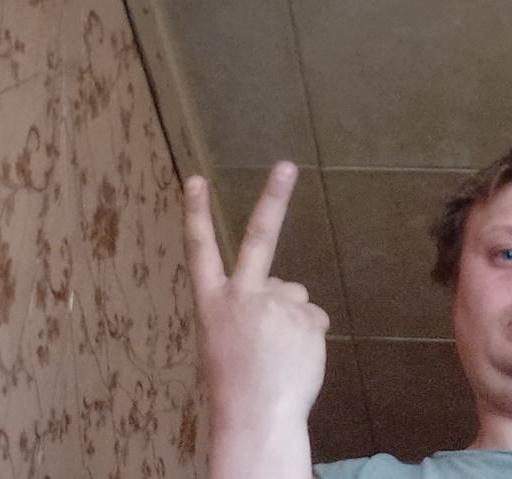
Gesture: peace_inverted